Valery Korobkin

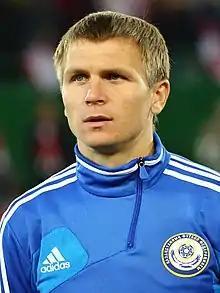
Korobkin in 2012

Valery Aleksandrovich Korobkin (born 2 July 1984) is a Kazakhstani retired professional football player of Russian descent.